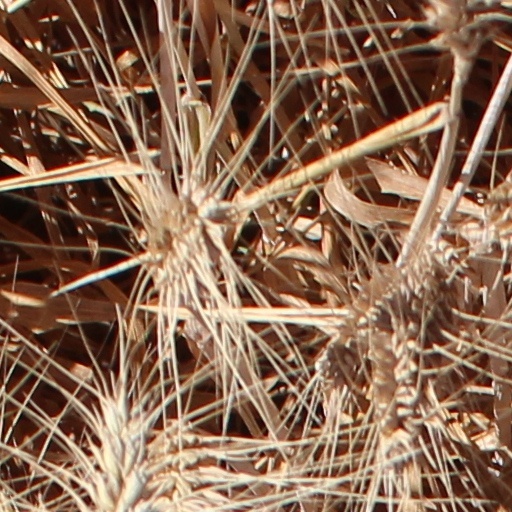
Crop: wheat